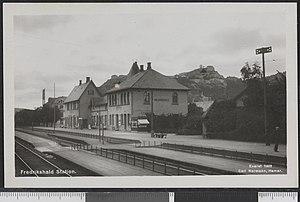
La gare d'Halden est une gare ferroviaire norvégienne de la ligne d'Østfold, située sur le territoire de la commune de Halden dans le comté de Viken.